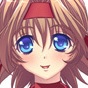
Portrait style: Anime Portrait